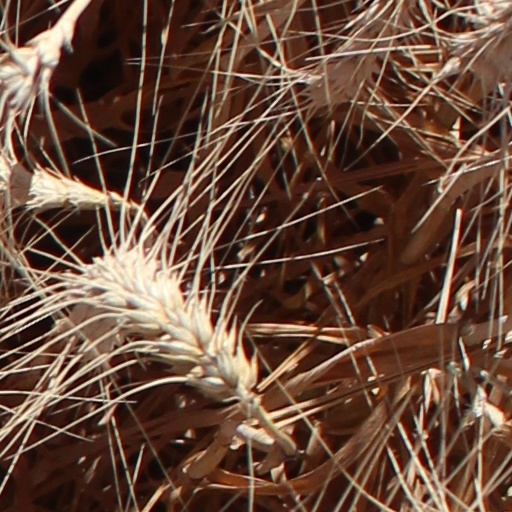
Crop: wheat